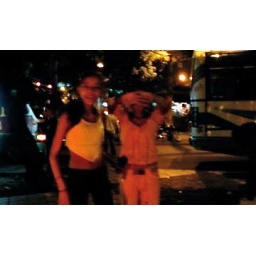
Late at night where the street girls work in sexual exploitation